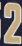
Number: 2